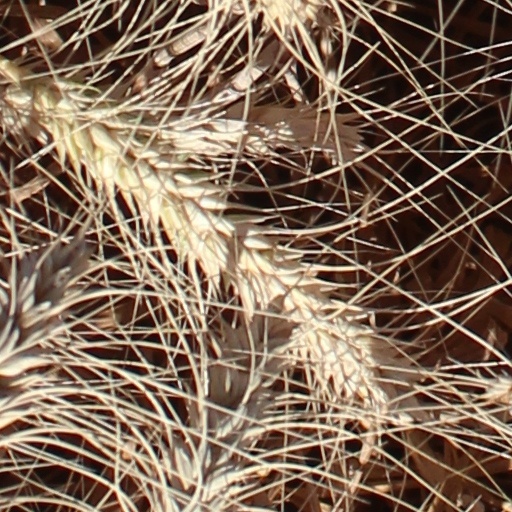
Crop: wheat